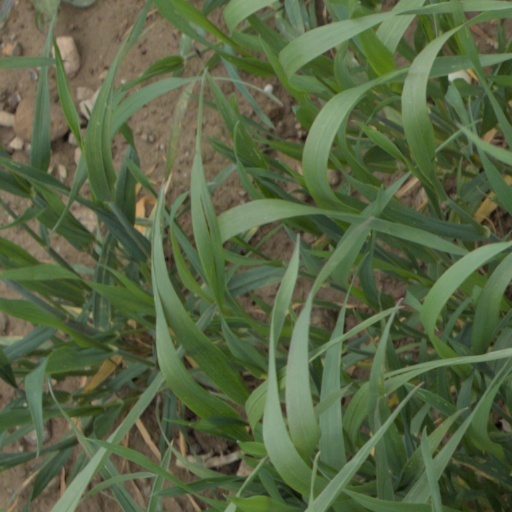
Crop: wheat